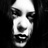
Emotion: sad